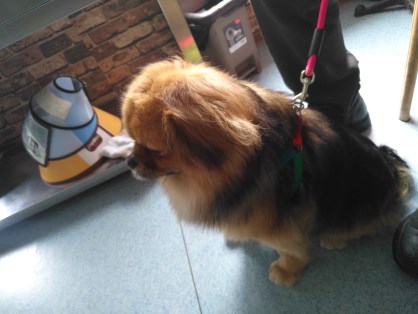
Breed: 3336-n000121-chinese_rural_dog